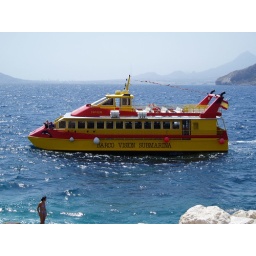
The glass bottom boat in Calpe